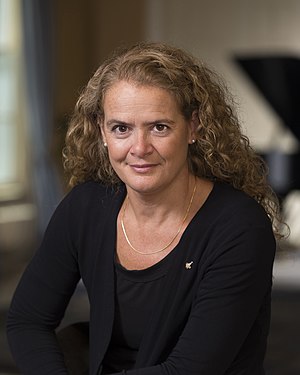
Julie Payette
(2017)
Julie Payette er en canadisk politiker og tidligere astronaut, som har været Canadas generalguvernør siden 2. oktober 2017.